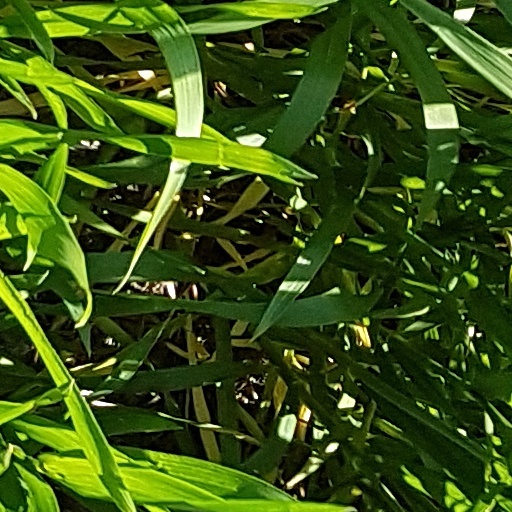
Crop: wheat